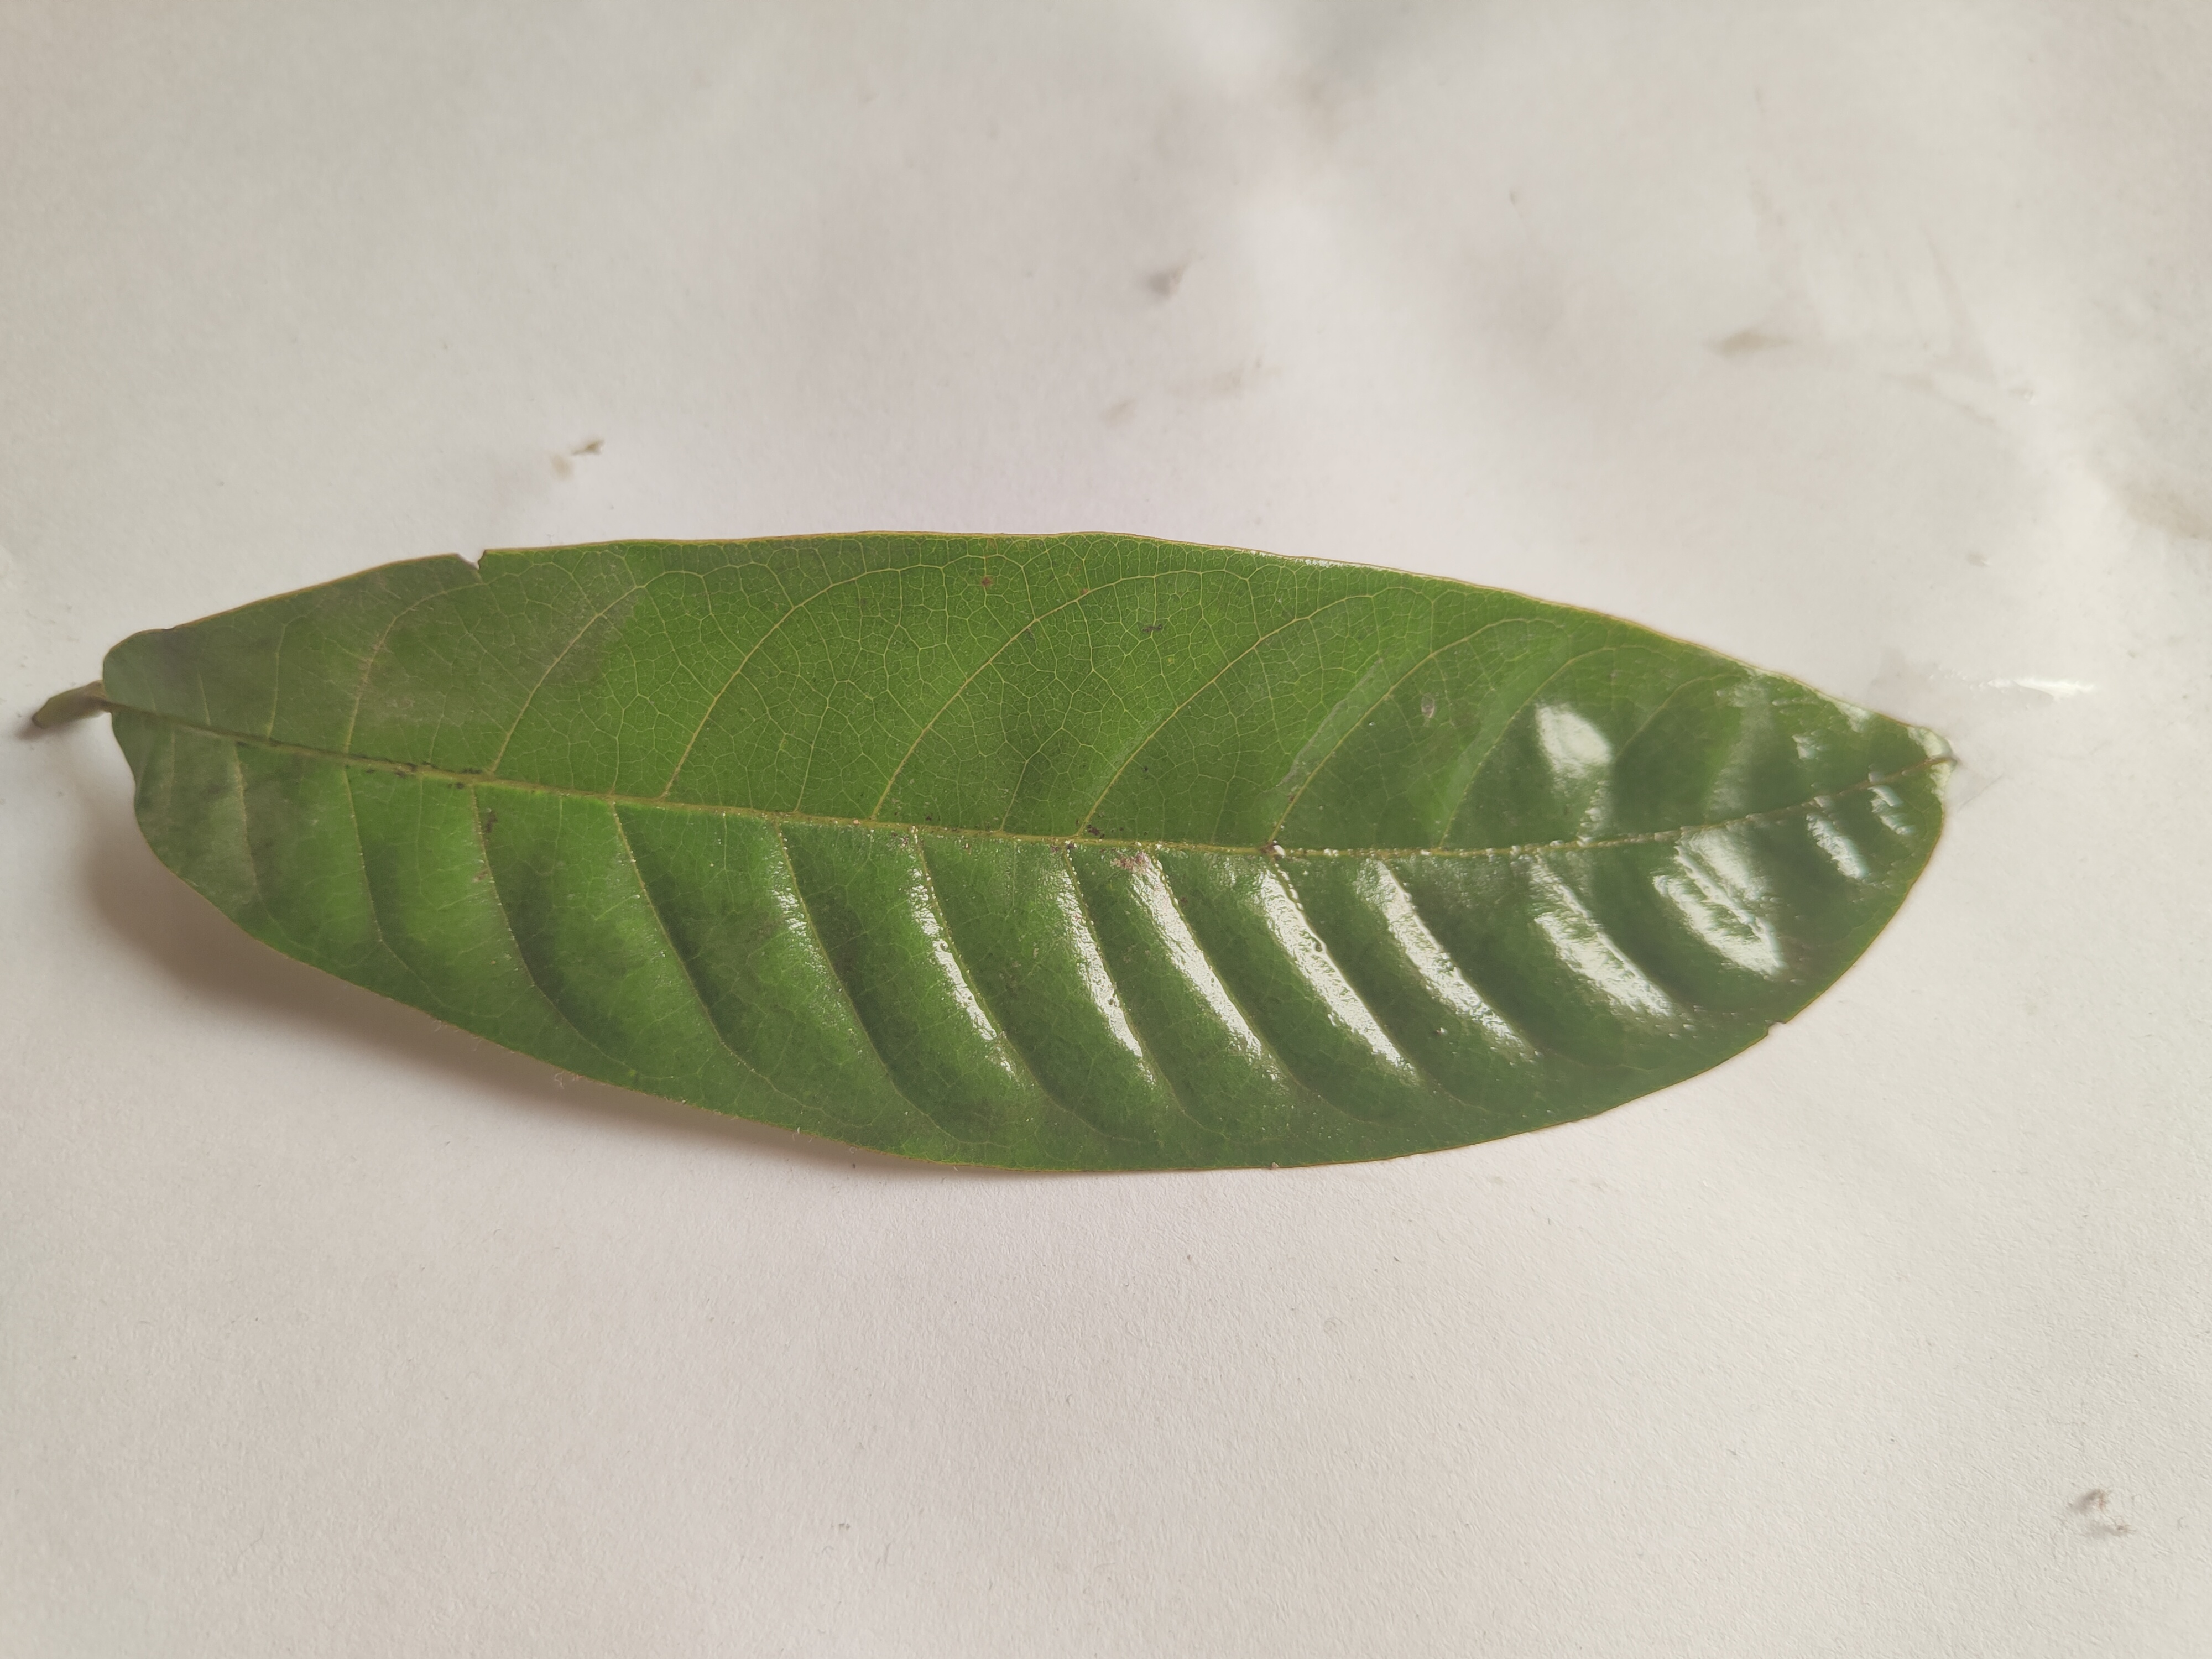
Leaf variety: Custard Apple